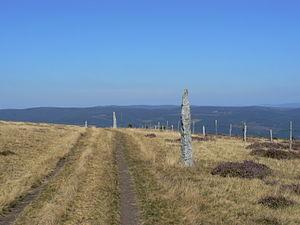
Le mont Lozère est un massif en majorité granitique situé dans le sud-est du Massif central français, dans le département de la Lozère auquel il a donné son nom. Il est le point culminant des Cévennes.